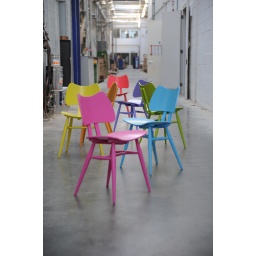
Our special edition butterfly chairs for Tent London 2010 stood in the main corridor in our Princes Risborough factory.